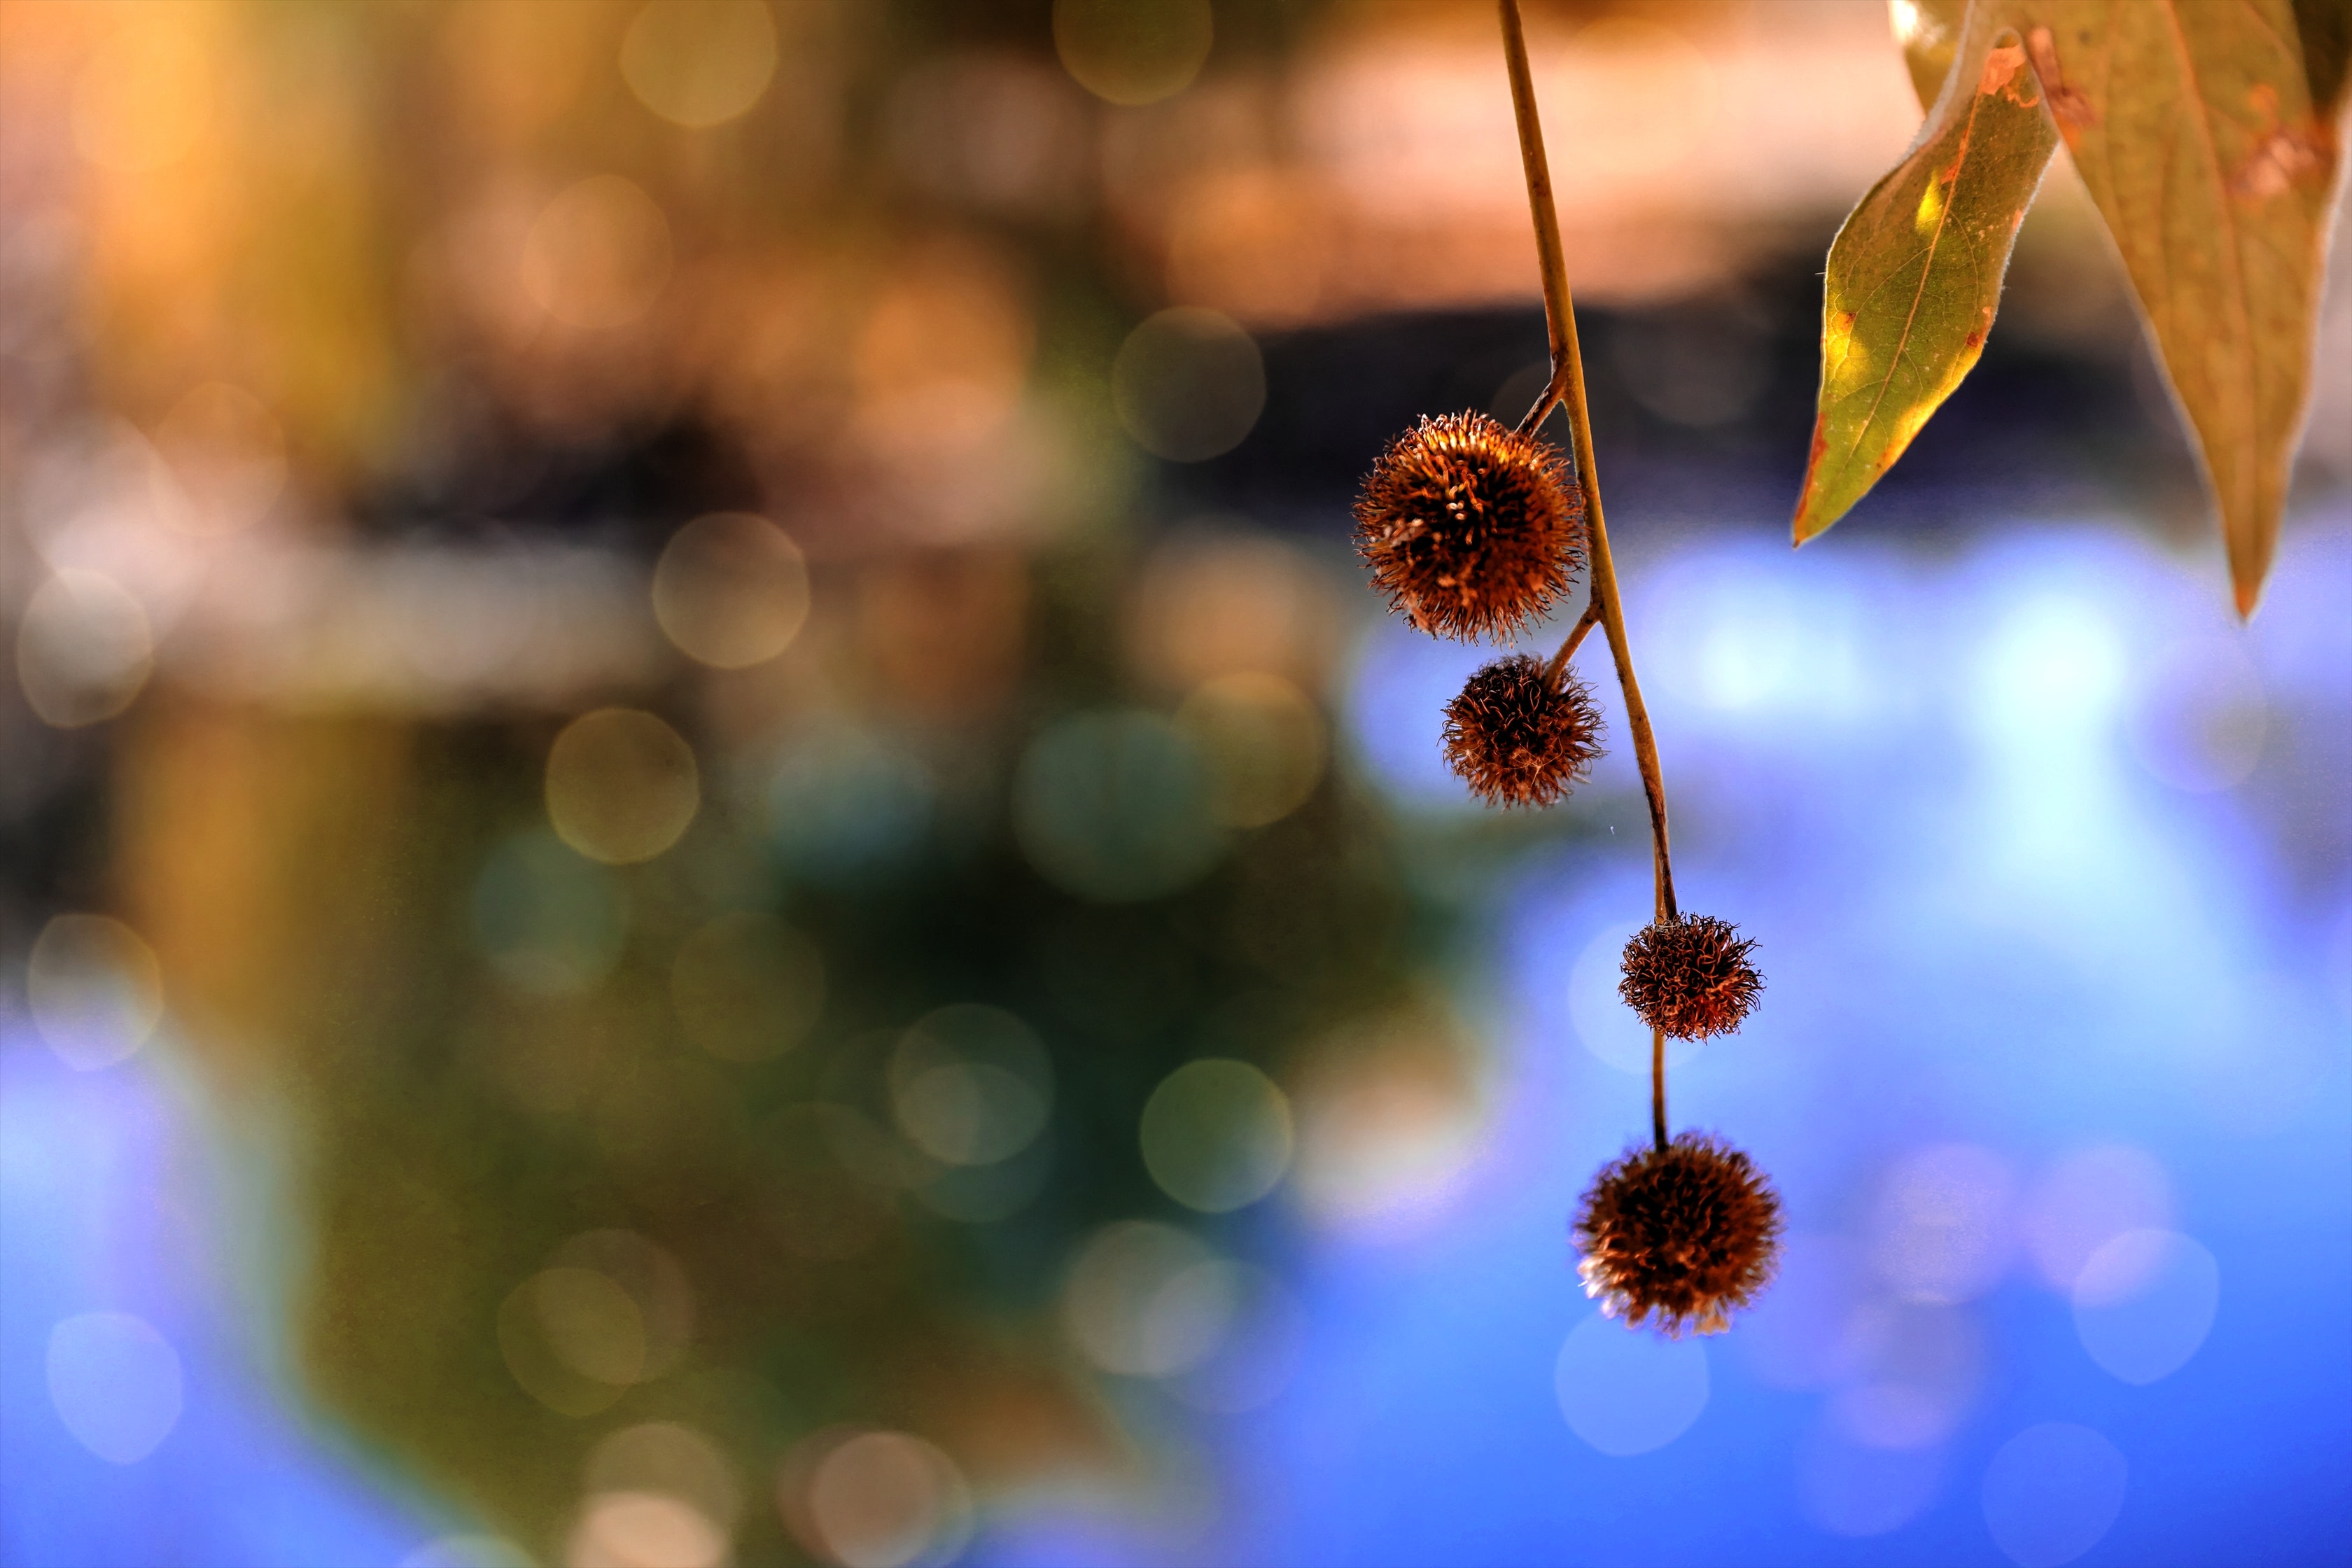
leaf, nature, sky, branch, light, yellow, twig, tree, plant, water, flower, spring, winter, sunlight, reflection, macro photography, photography, autumn, plant stem, pollen, ice, pine family